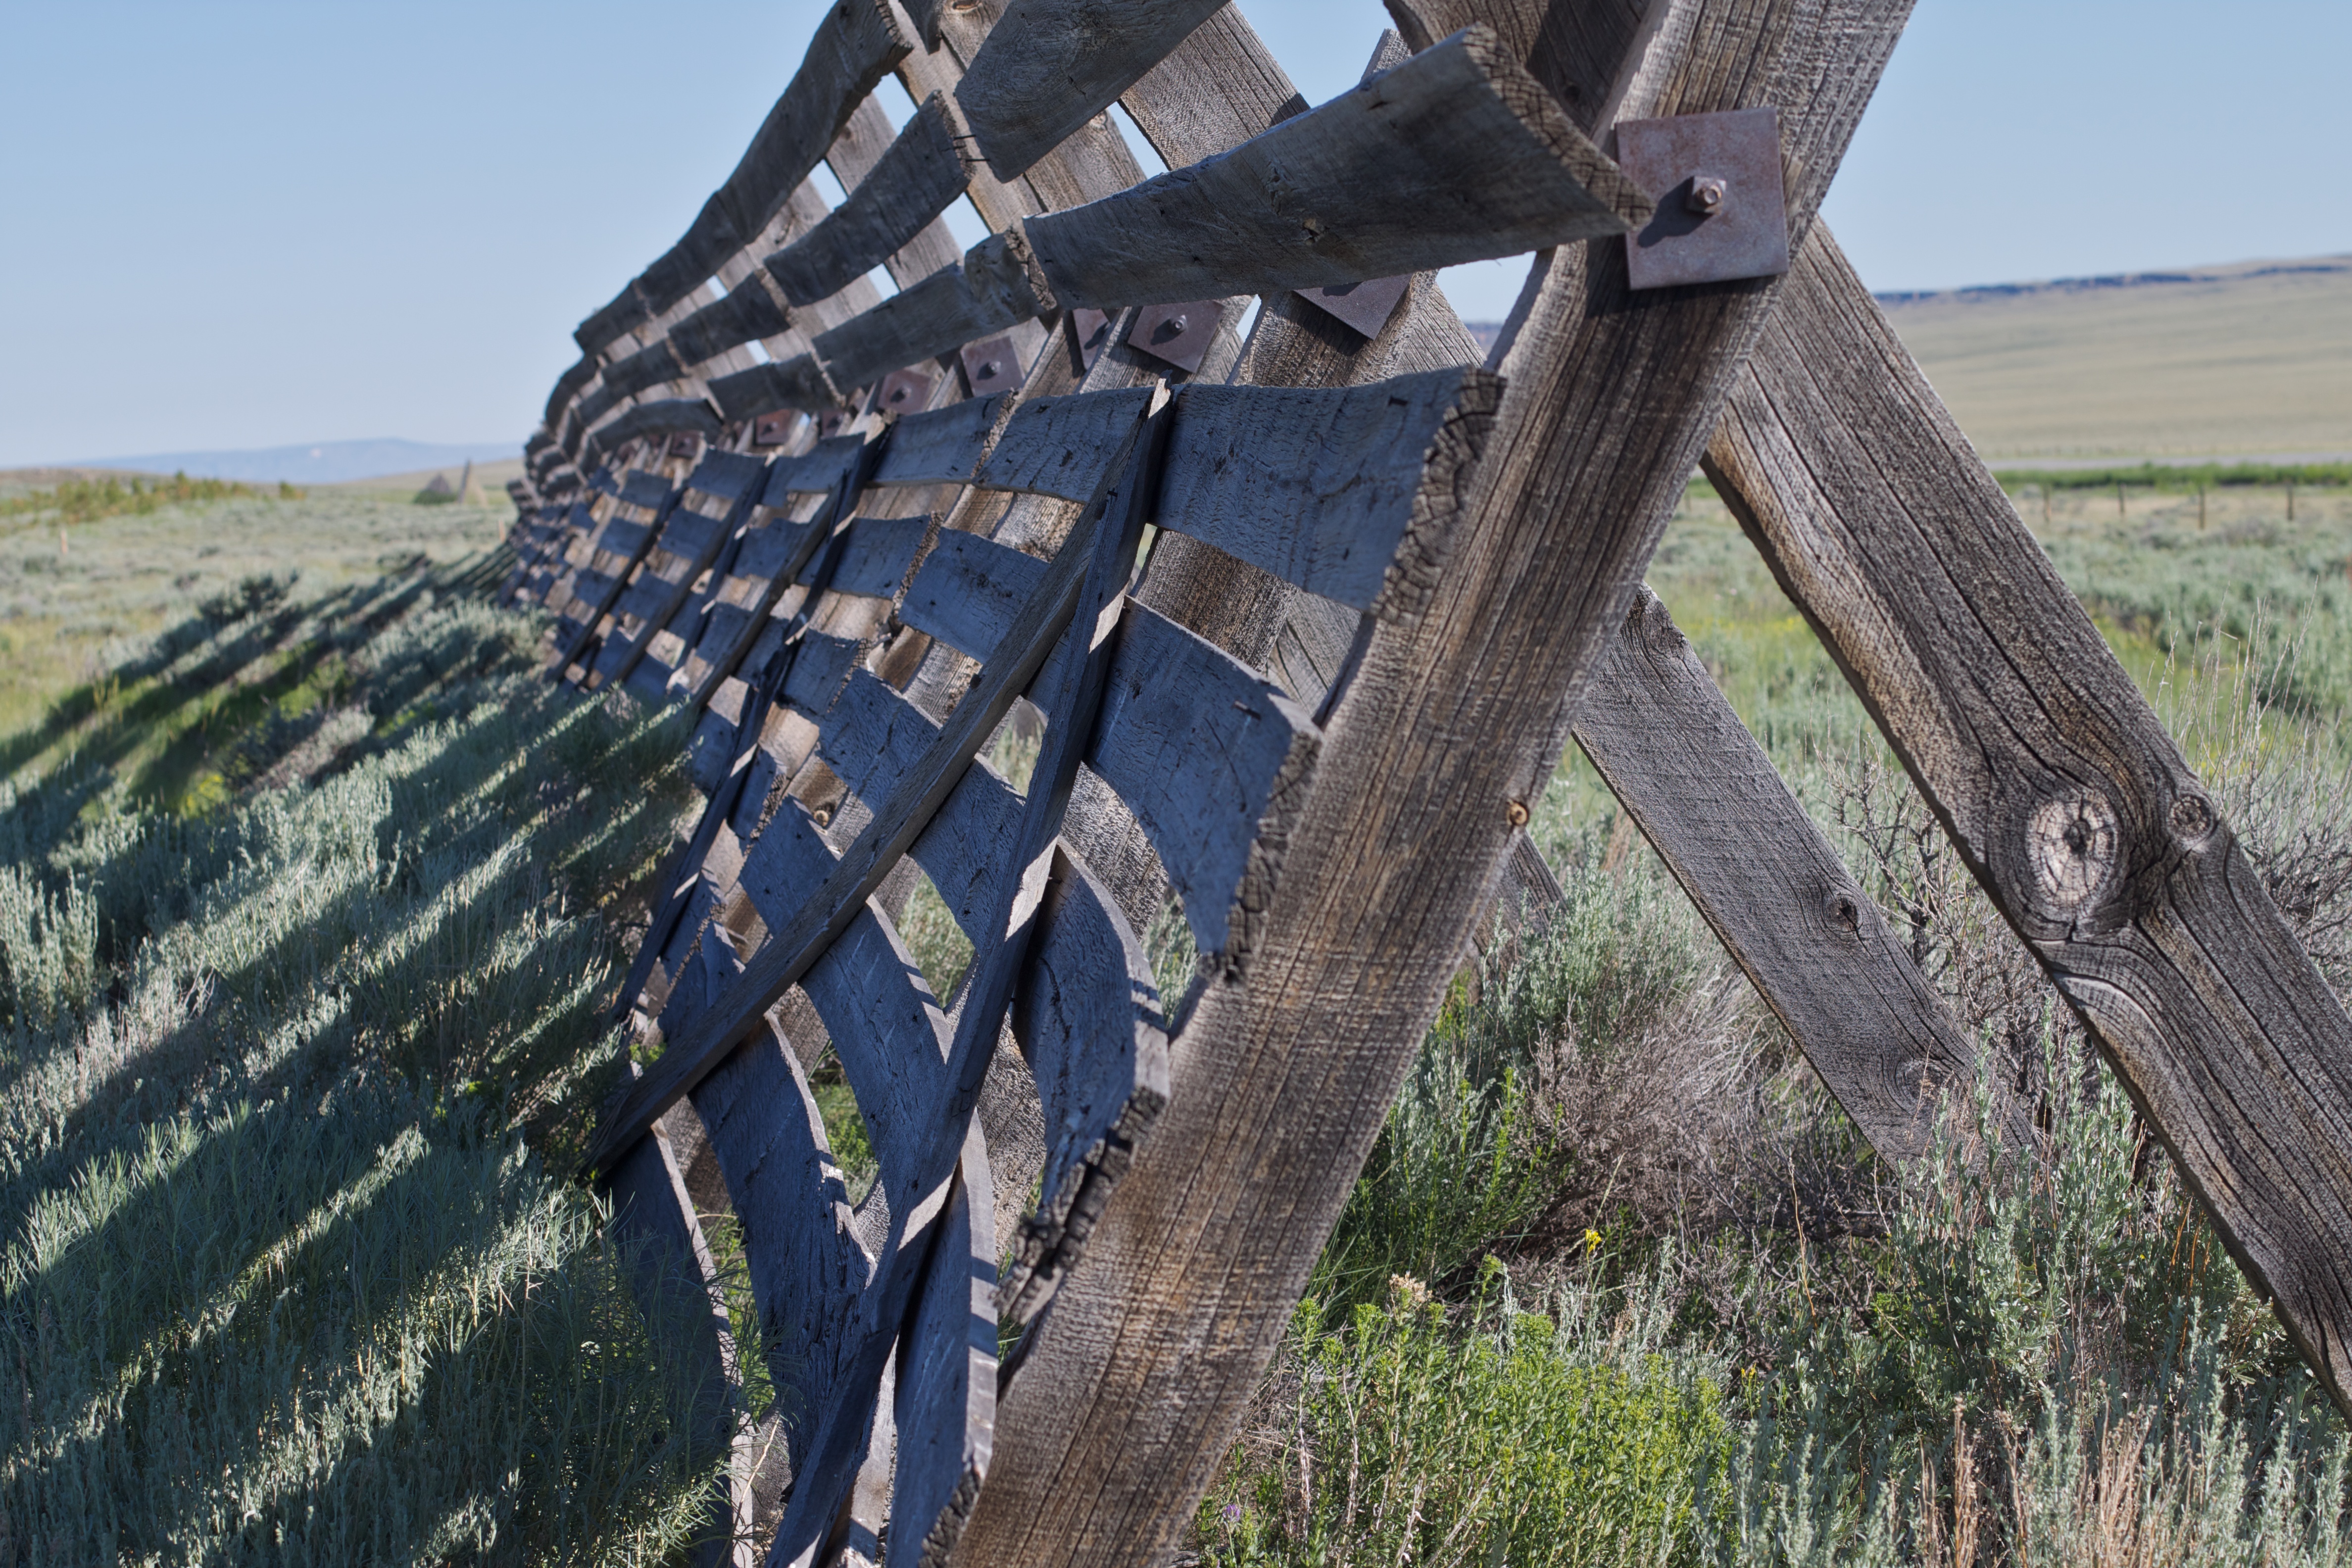
tree, grass, sky, wood, field, prairie, wind, agriculture, odyssey, wyoming, rural area, grass family, outdoor structure